Kseniia Zastavska

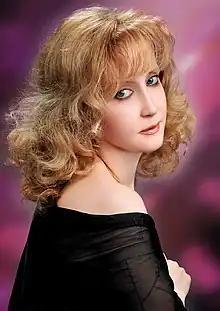

Kseniia Zastavska, born Oksana Volodymyrivna Prysiazhniuk in Odesa, Ukraine, is a Ukrainian poet, writer and screenwriter.